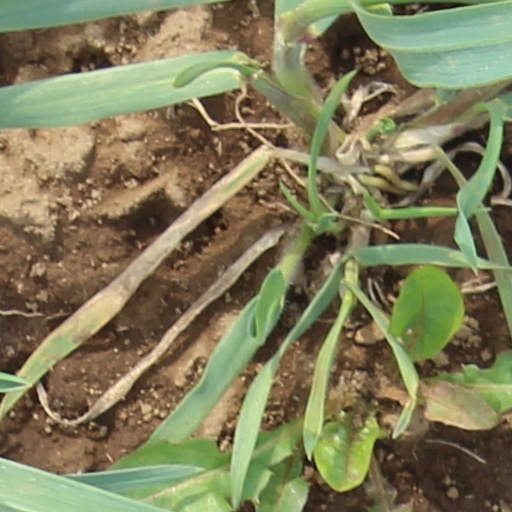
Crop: wheat